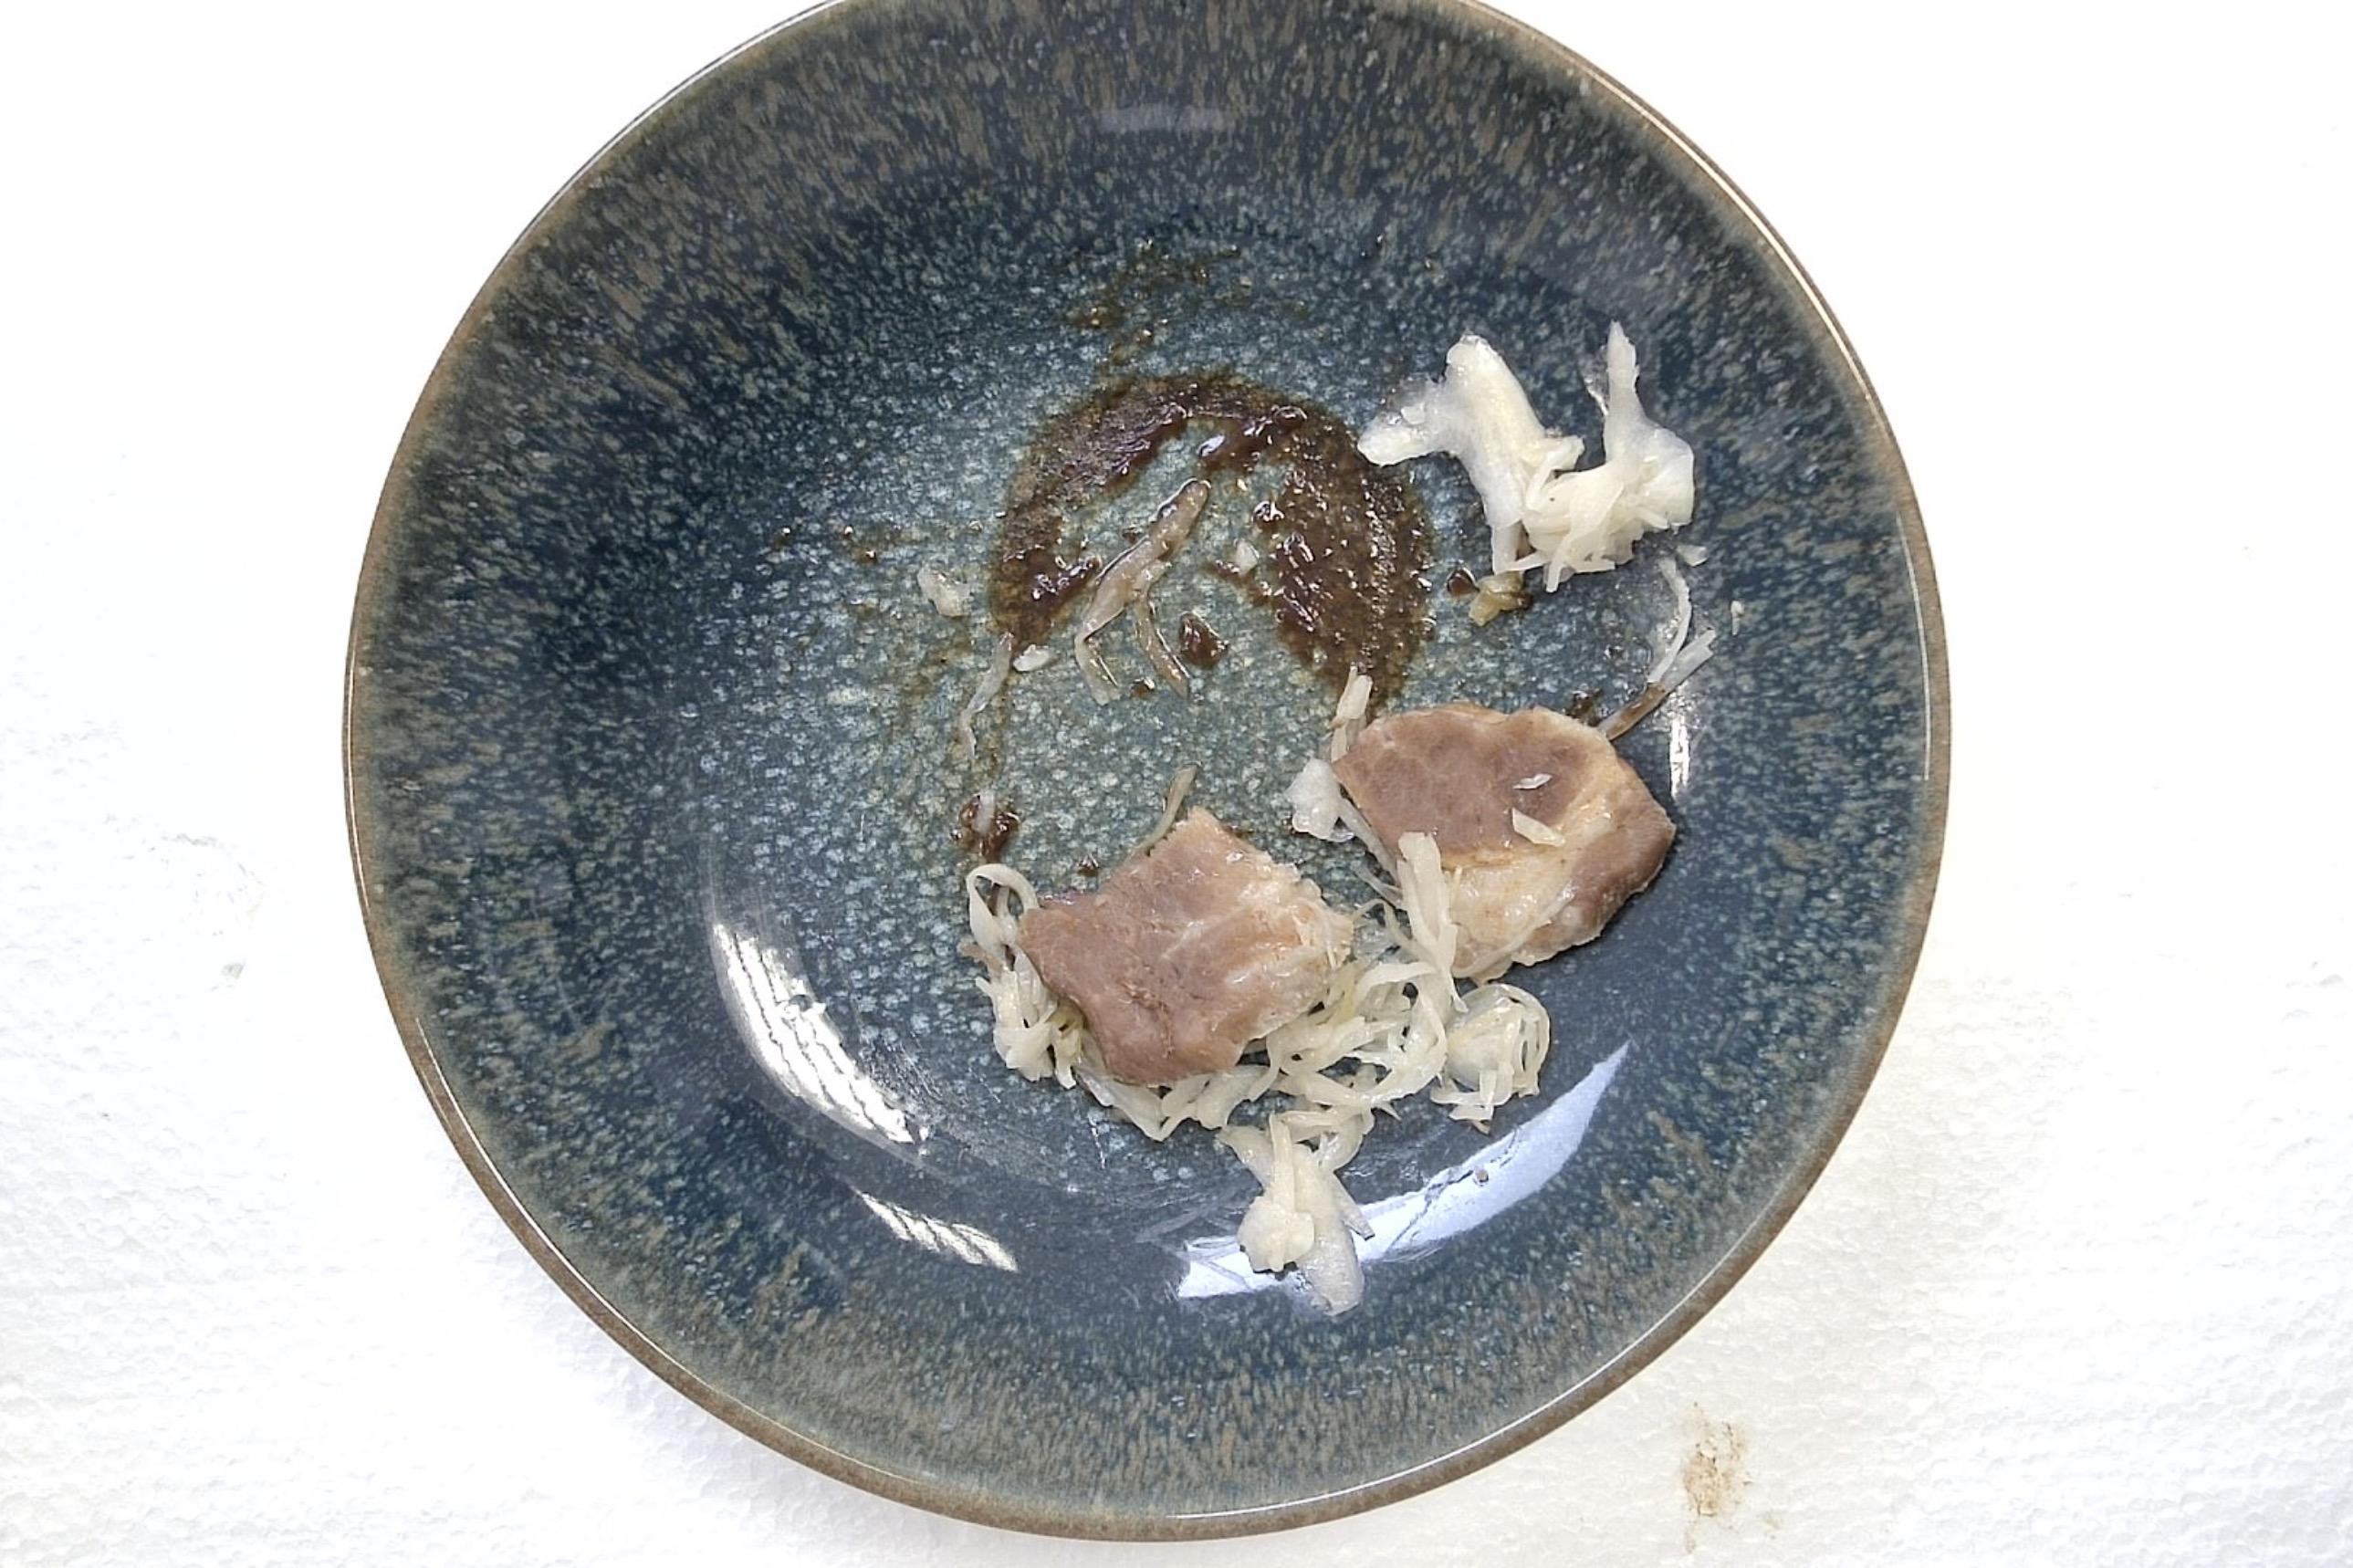
Dish: Schweinenackenbraten mit Sauerkraut , Kartoffeln , Braune Sauce
Portion size: Normale Portion
Ingredients: potatoes, sauerkraut, pork-neck-roast, brown-sauce
Weight as served: 355 g
Energy as served: 352.3 kcal (1.475,600 kJ)
Fat: 17.68 g (saturated: 5.62 g)
Carbohydrates: 26.3 g (sugar: 8.55 g)
Protein: 20.03 g
Salt: 4.44 g
Weight after return: 0 g
Energy after return: 0 kcal